A. R. Rahman

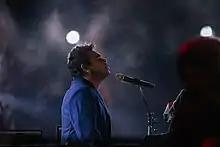
Opening Ceremony Hockey World Cup Bhubaneswar 2018 performance

On 15 August 2018, Rahman appeared as the host in the 5-episode series of Amazon Prime Video titled "Harmony".